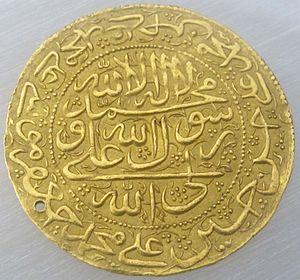
Cette liste présente les dirigeants de la Perse et de l'Iran.
Tahmasp II, né vers 1704 et mort en 1740, fut un des derniers chahs séfévides de Perse, régnant de 1729 à 1732.